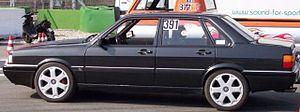
Audi 80 a été le nom de quatre générations d'automobiles - du segment intermédiaire-supérieur - fabriquées par le constructeur allemand Audi. La première génération d'Audi 80 a tracé l'avenir de la nouvelle génération de familiales pour tous, basée sur le fameux adage de la marque — « Vorsprung durch Technik » — toujours en application.
L'Audi 90 type 81 est à la 80 ce que la 200 est à la 100, la version haut de gamme alliant luxe et hautes performances, en outre exclusivement motorisée par des moteurs 5 cylindres maison.